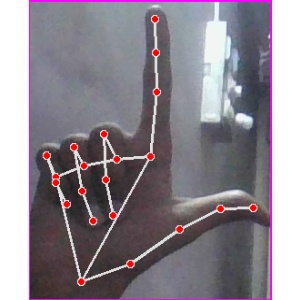
अक्षर: ल